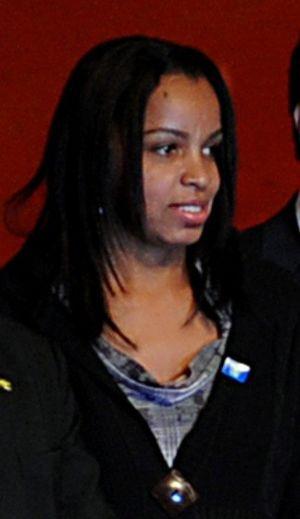
Hélia Rogério de Souza Pinto dite Fofão, née le 10 mars 1970 à São Paulo, Brésil, est une ancienne joueuse brésilienne de volley-ball. Elle mesure 1,73 m et jouait au poste de passeuse. Elle a totalisé 340 sélections en équipe du Brésil. Elle a terminé sa carrière en mai 2015.